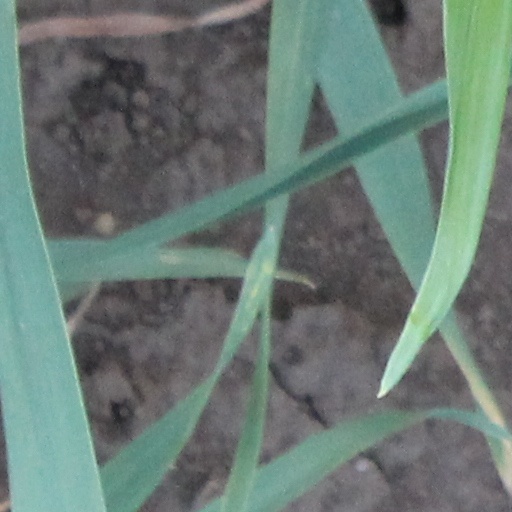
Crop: wheat